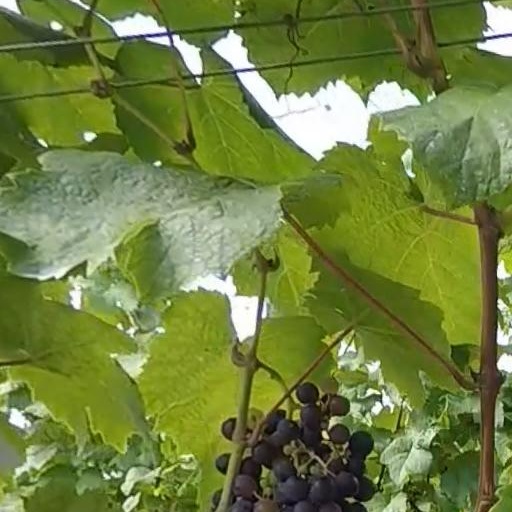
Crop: grape